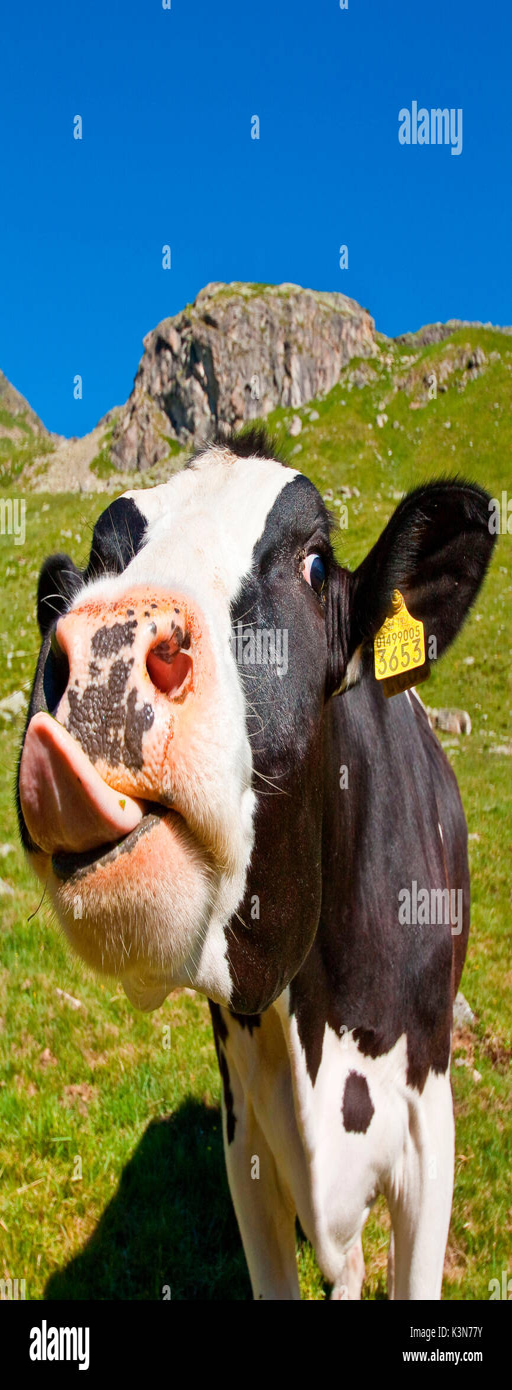
a cow in the meadows of mountains